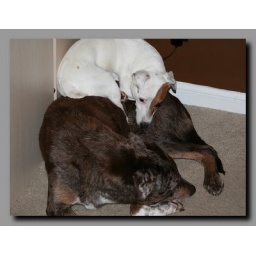
My son Jeff has been able to save on buying a dog bed by just using another dog.